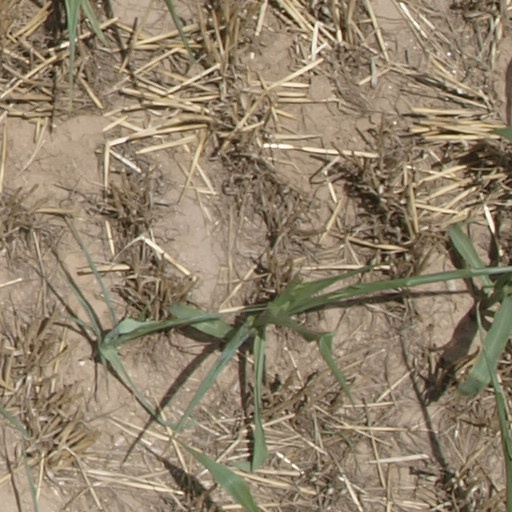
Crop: maize; corn